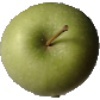
Label: Apple Granny Smith 1